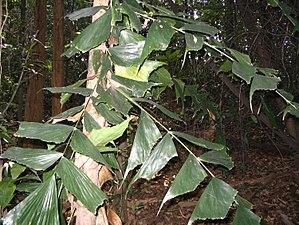
Caryota mitis feuilles - foret primaire en Malaisie
Le Palmier à Queue de Poisson de Birmanie, Caryota mitis est un palmier du genre Caryota originaire d'Asie du Sud-Est.
Bukit Nanas est une colline située au centre de Kuala Lumpur en Malaisie au pied de la tour Menara Kuala Lumpur entre Jalan Ampang et Jalan Raja Chulan.